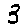
Label: 3